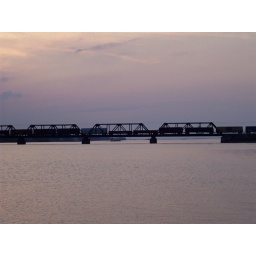
a train going over the bridge at Decatur at sunset